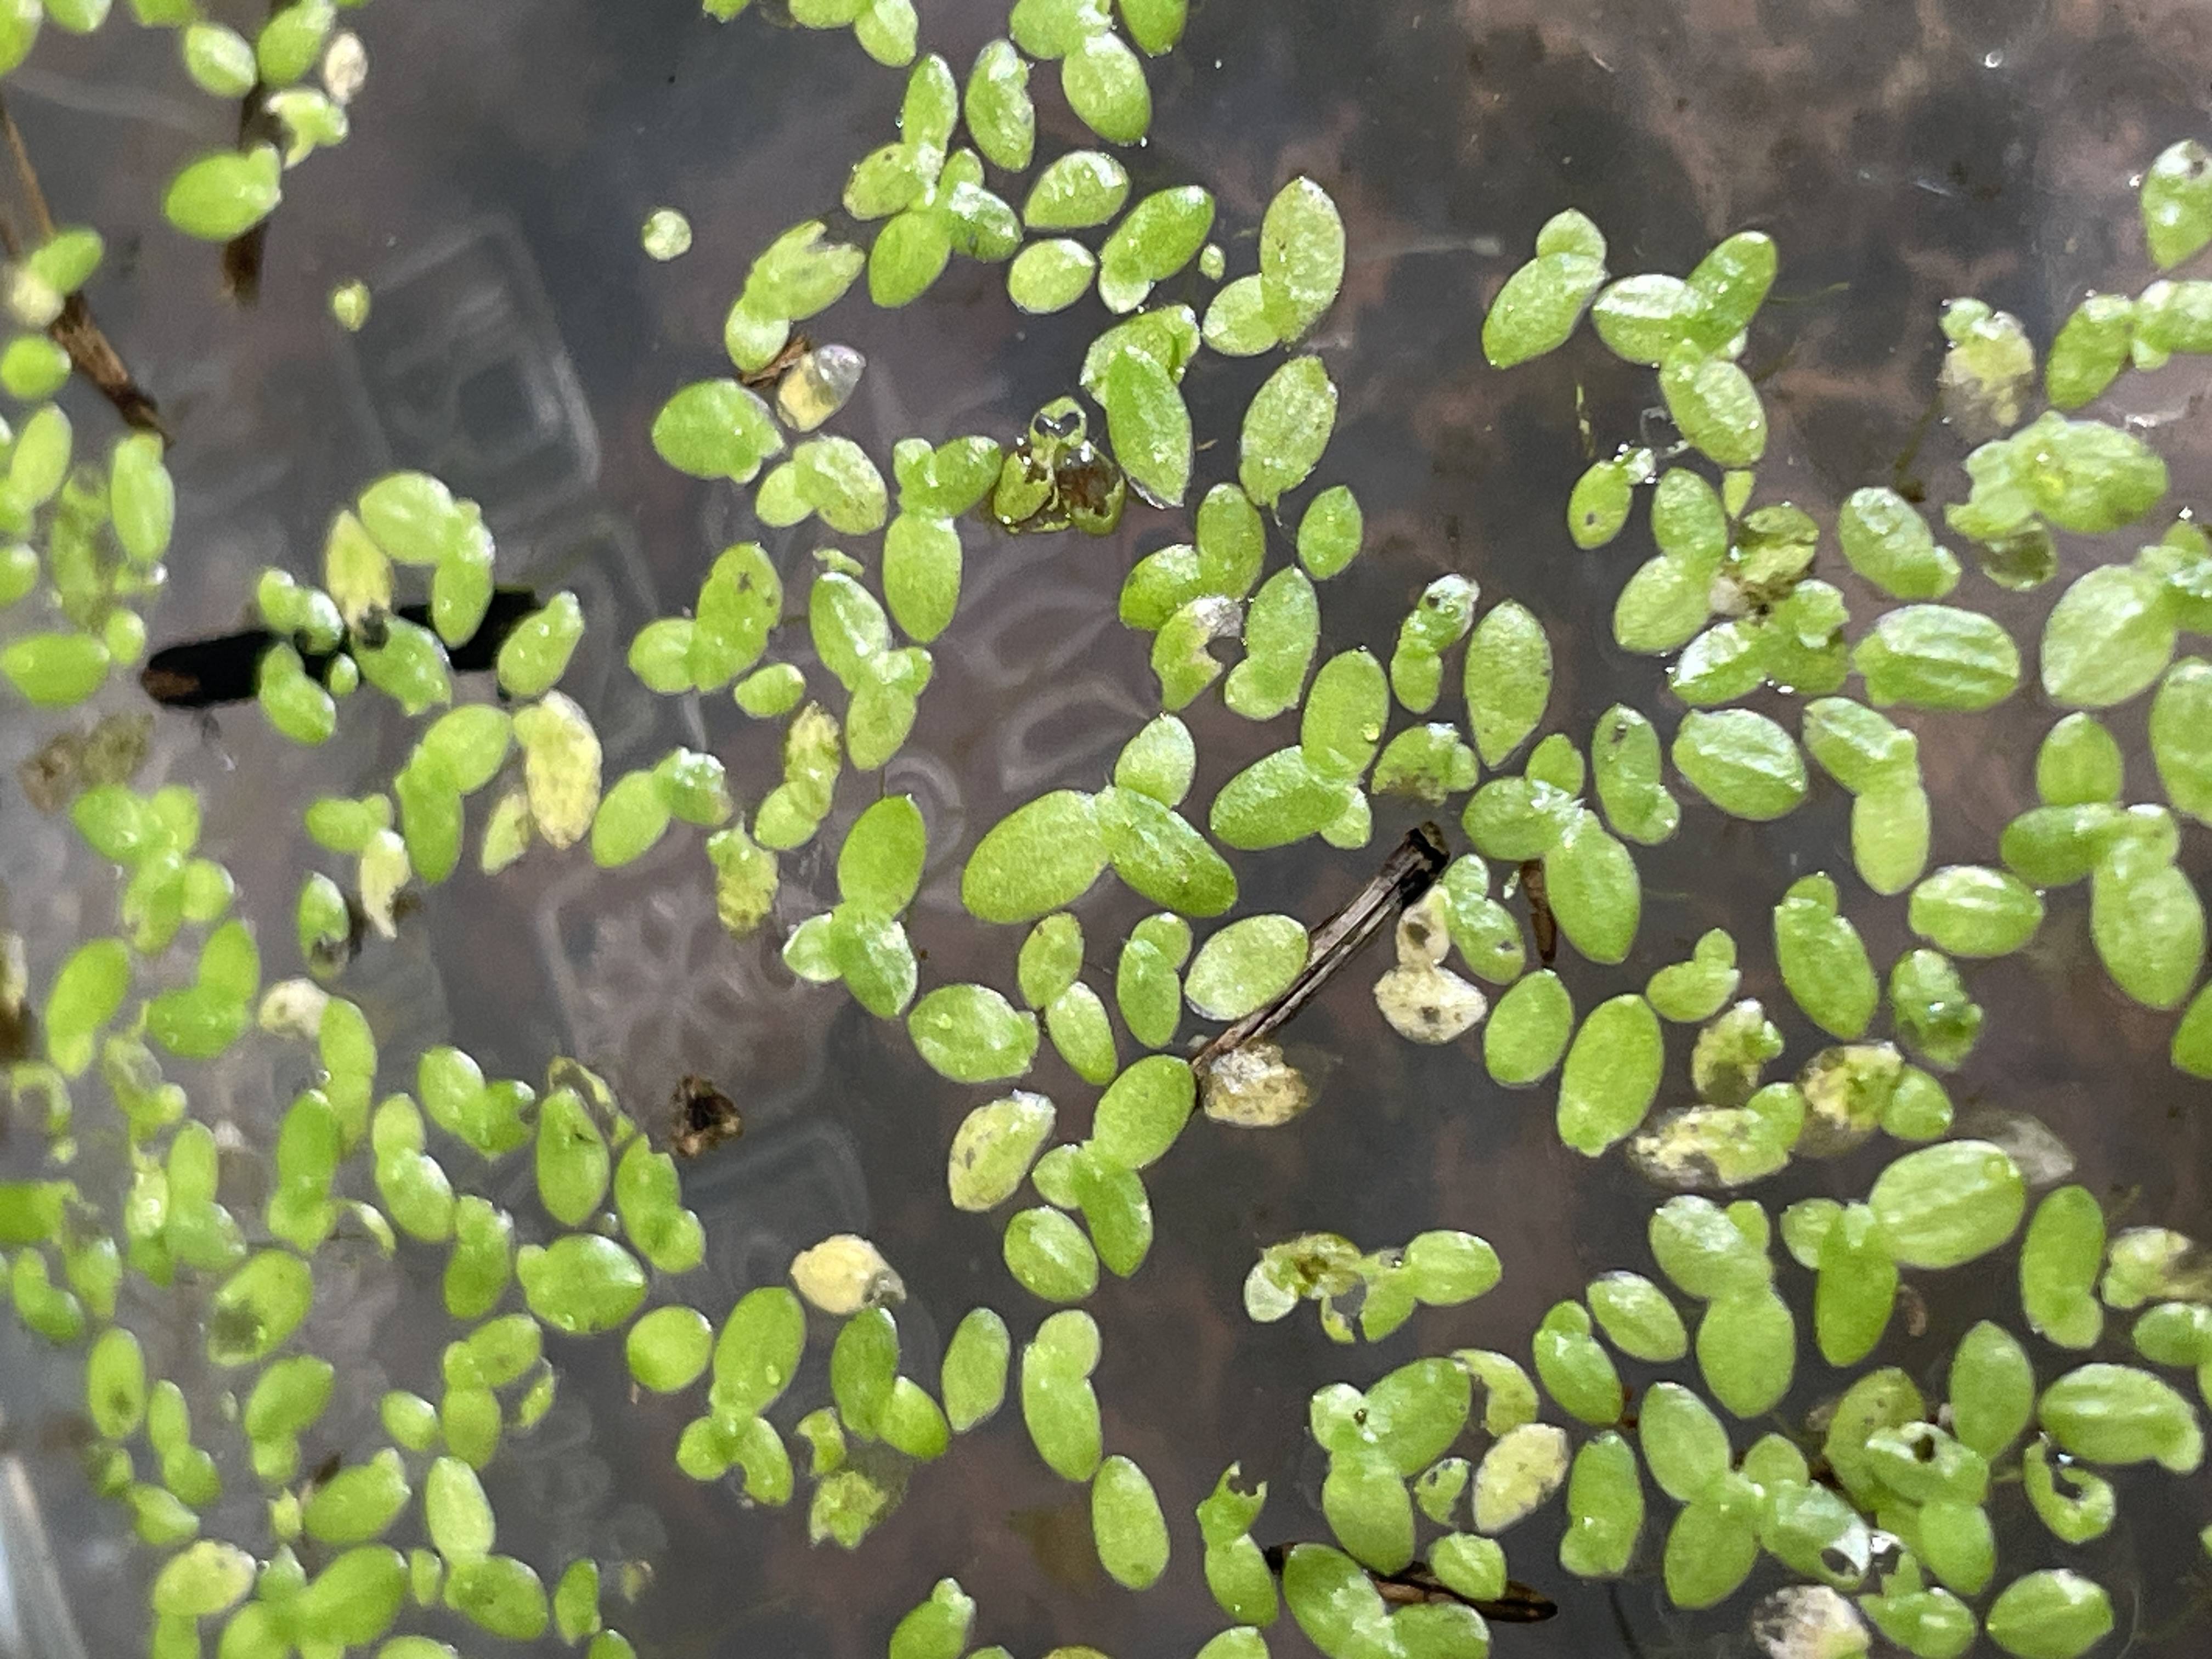
Species: Common Duckweeds (Lemna minor)